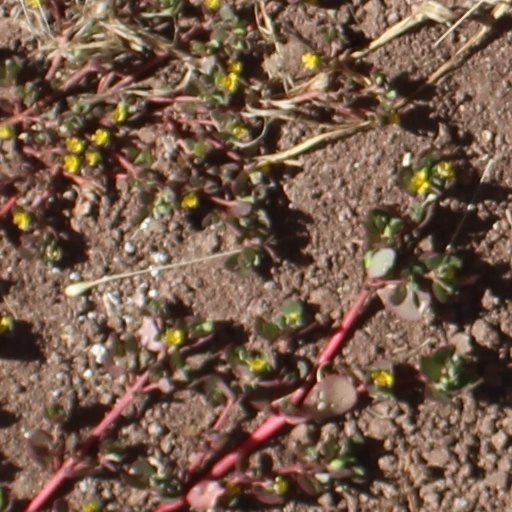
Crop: wheat